Operation Market Garden

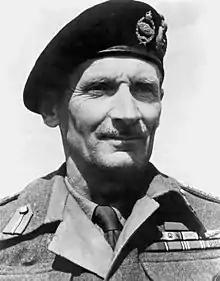
Field Marshal Sir Bernard Montgomery

Operation Market Garden was an Allied military operation during the Second World War fought in the German-occupied Netherlands from 17 to 25 September 1944. Its objective was to create a salient spanning into German territory with a bridgehead over the Nederrijn (Lower Rhine River), creating an Allied invasion route into northern Germany. This was to be achieved by two sub-operations: seizing nine bridges with combined American and British airborne forces ("Market") followed by British land forces swiftly following over the bridges ("Garden").